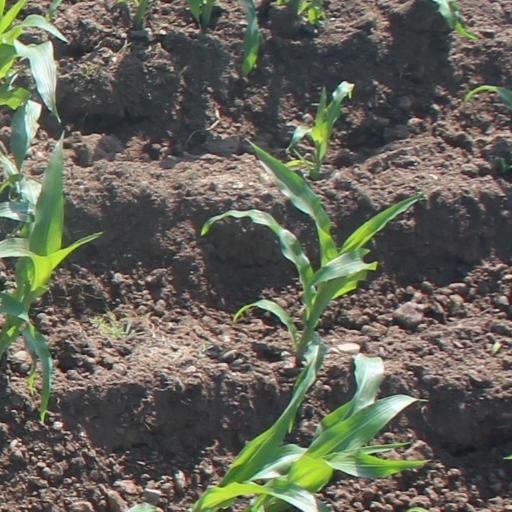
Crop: maize; corn